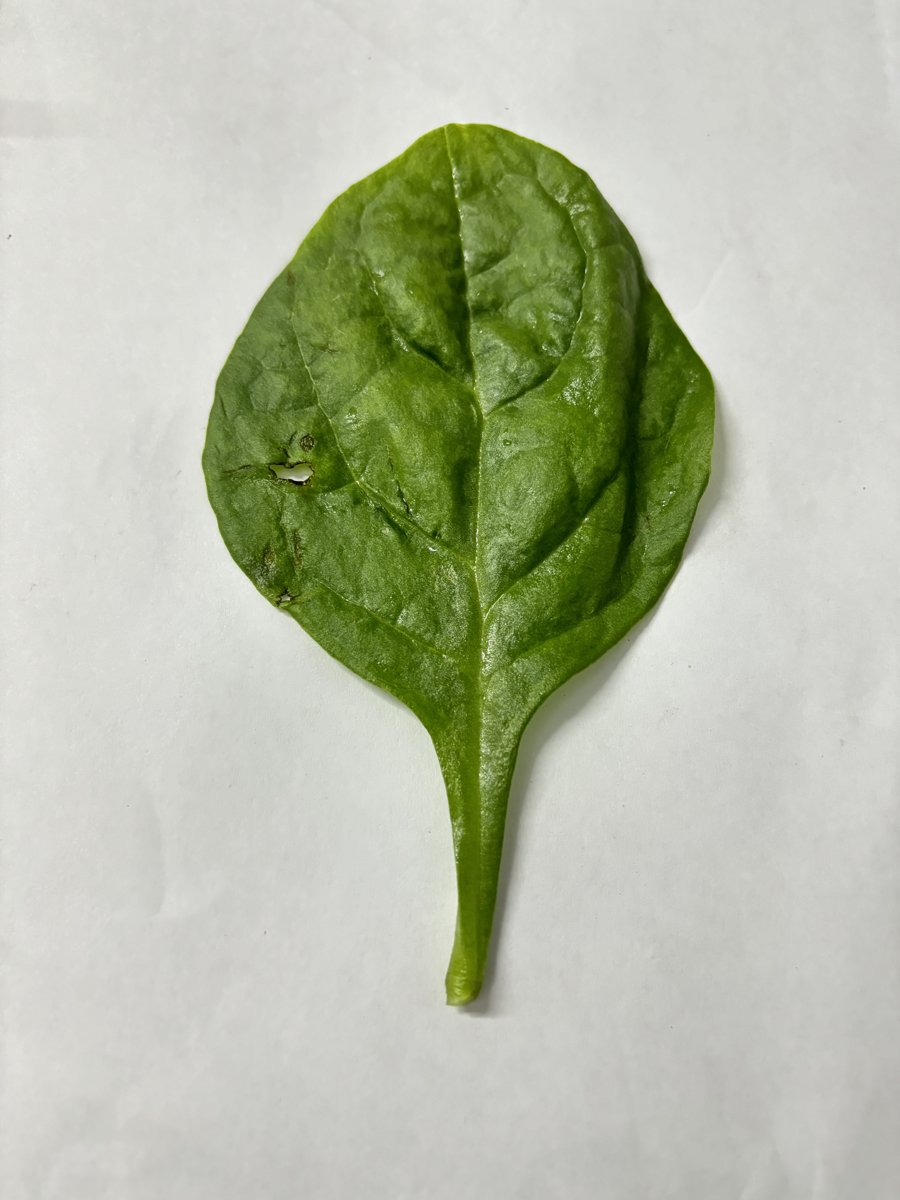
Label: Pest-Damage